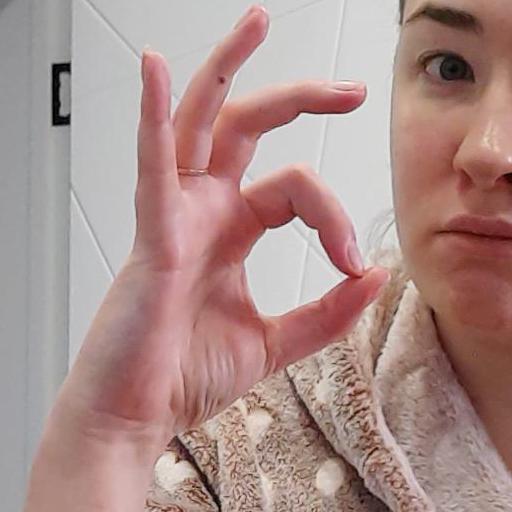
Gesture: ok